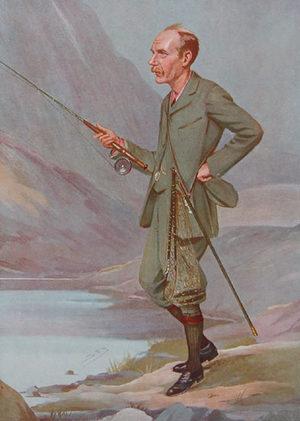
Sydney Charles Buxton, 1ᵉʳ comte Buxton, est un politicien libéral britannique radical.
Le secrétaire d'État aux Affaires, à l'Innovation et aux Compétences est le membre du gouvernement britannique placé à la tête du département des Affaires, de l'Innovation et des Compétences.
Le gouverneur général d'Afrique du Sud représentait la Couronne britannique et le Monarque dans l'Union d'Afrique du Sud du 31 mai 1910 au 31 mai 1961. Il avait également la fonction de haut commissaire représentant le gouvernement britannique auprès, non seulement de l'union sud-africaine, mais aussi auprès des colonies britanniques du Basutoland, Bechuanaland et du Swaziland.